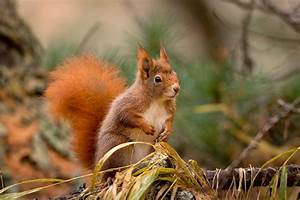
Label: scoiattolo